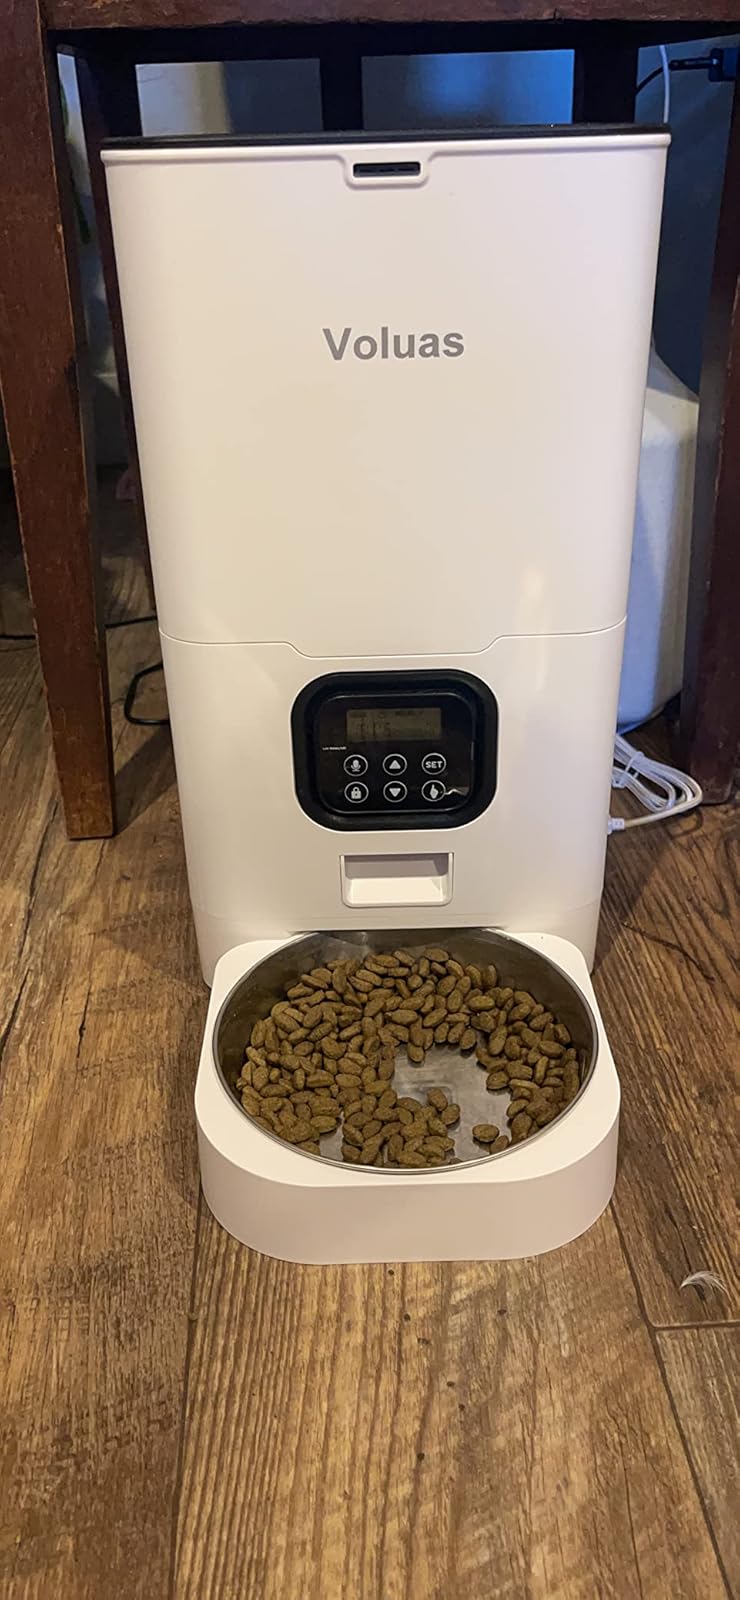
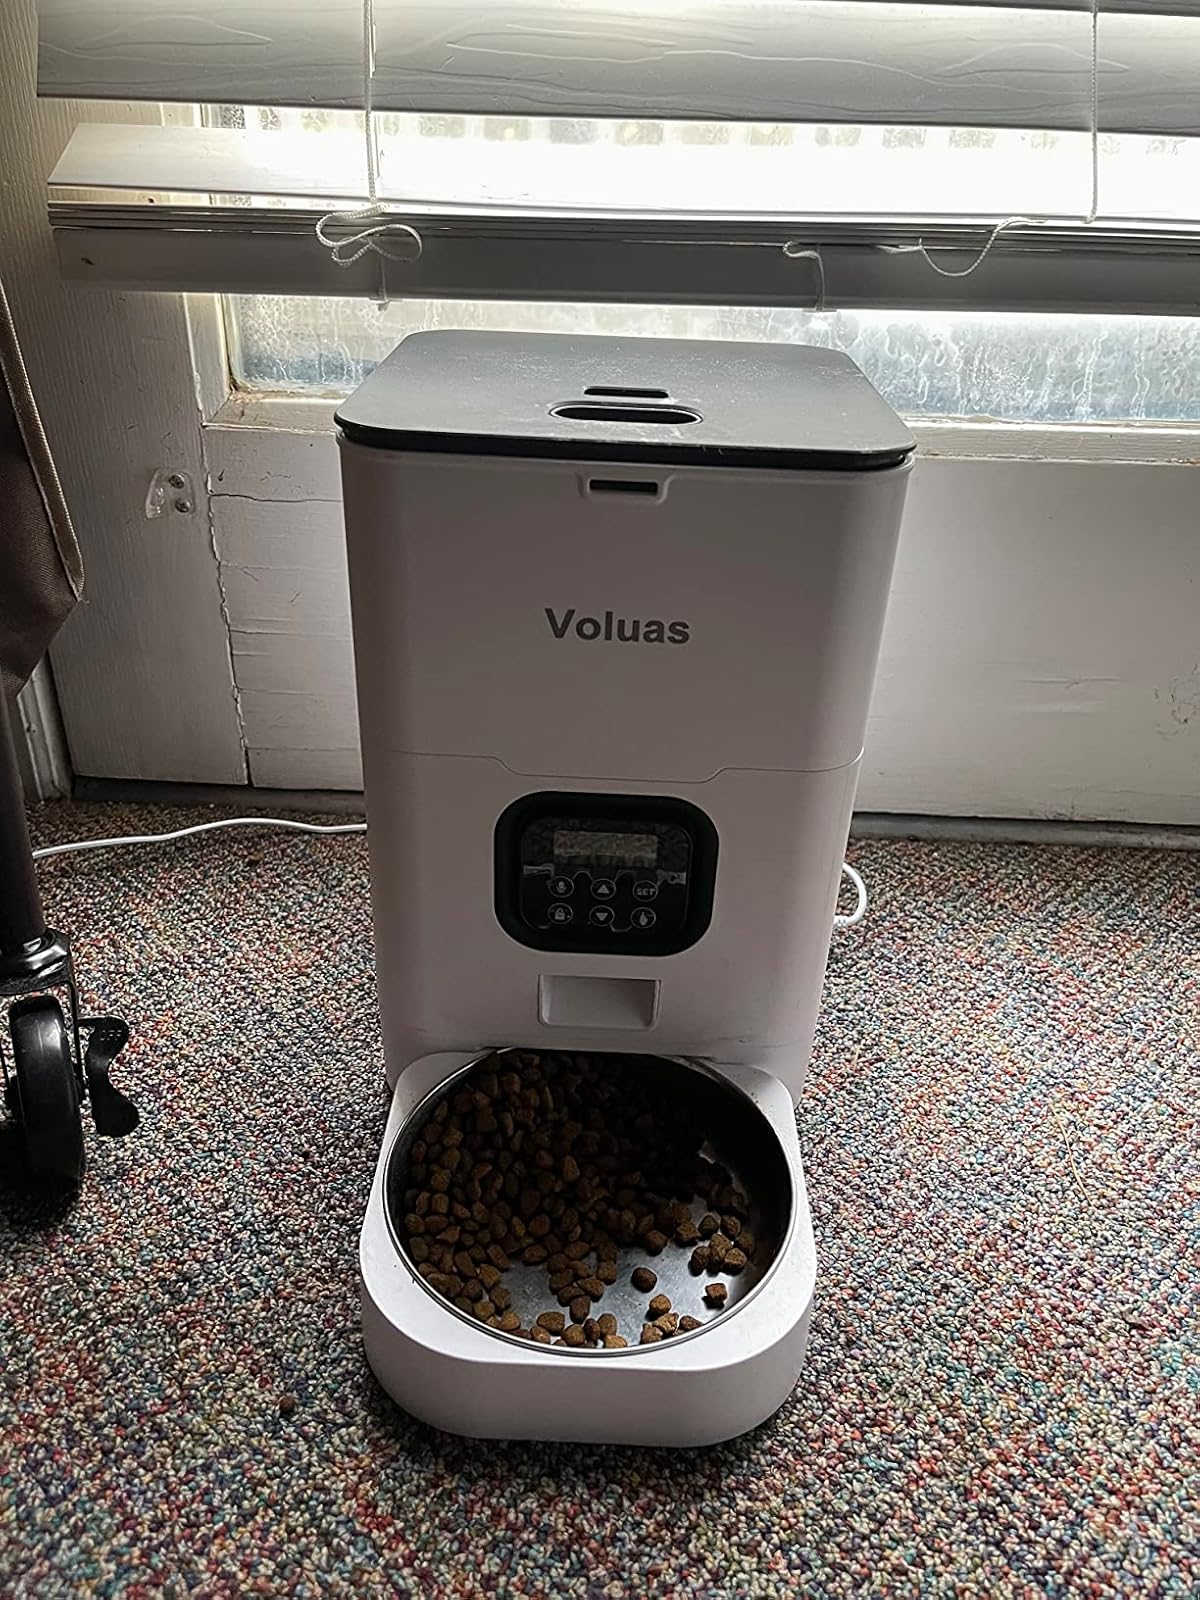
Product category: items_feeder
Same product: yes